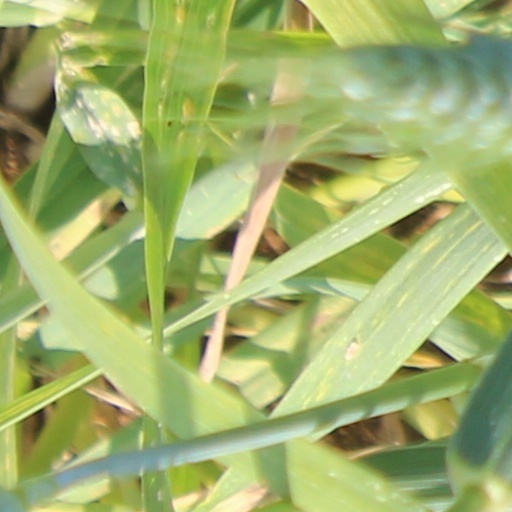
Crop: wheat